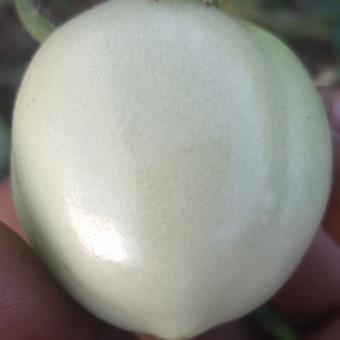
Crop: Tomato
Condition: healthy-fruit